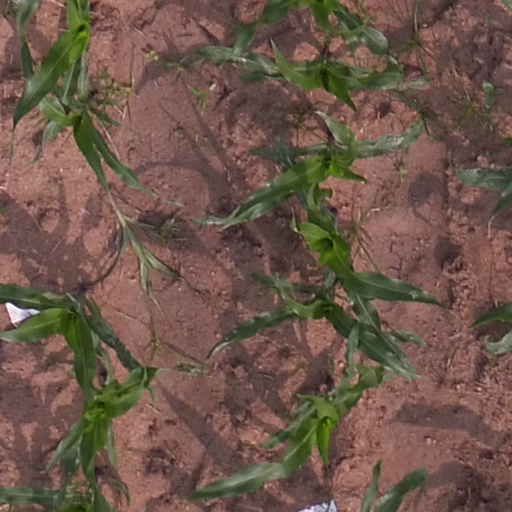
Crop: maize; corn